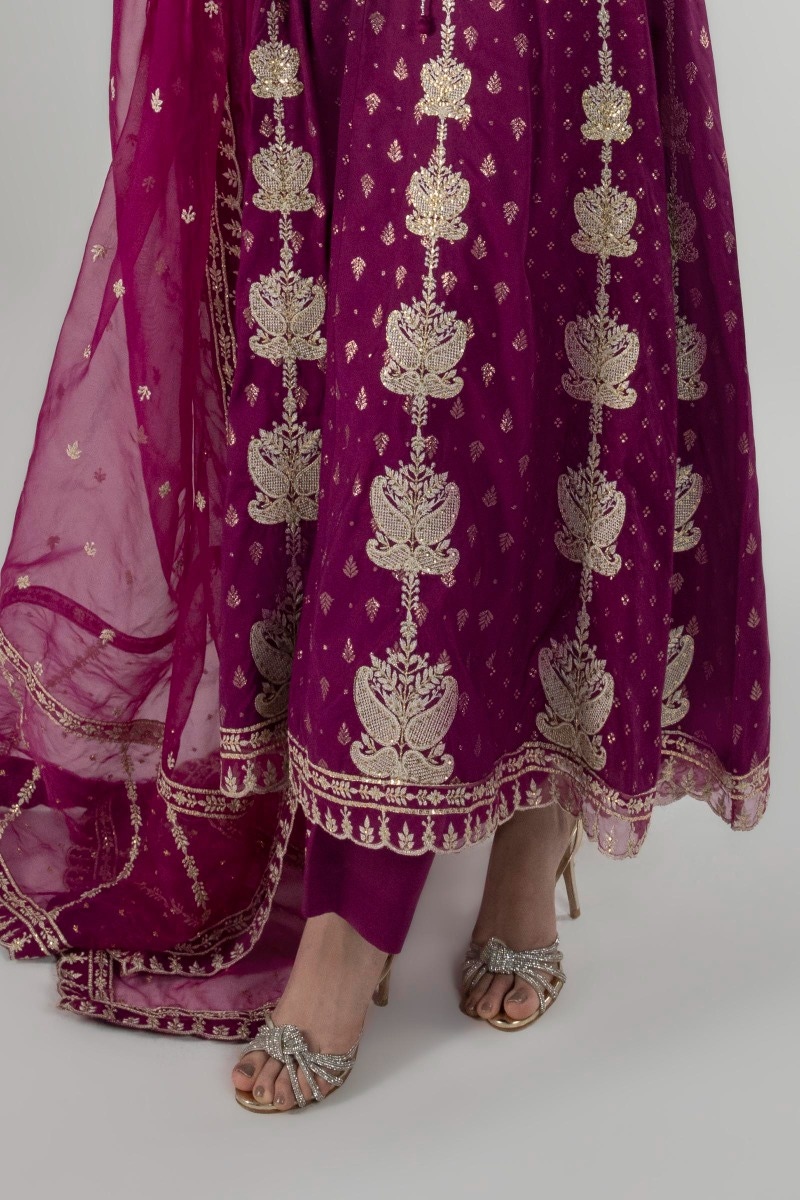
purple embroidered net salwar suit